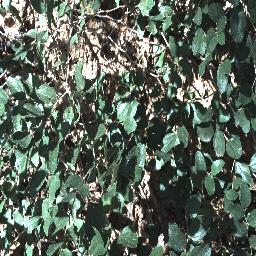
Label: chinee_apple